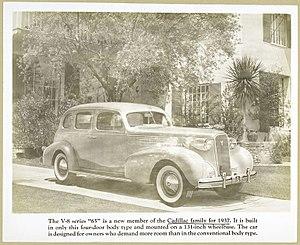
La Cadillac Series 65, après la Series 60, représentait la deuxième série Cadillac et, étant construite sur la plateforme C au lieu de la plateforme B, est un modèle plus grand que la moyenne sur le marché des véhicules à prix moyen lorsqu'elle est apparue en 1937. Son statut était légèrement supérieur à celui de LaSalle, également proposé par General Motors.